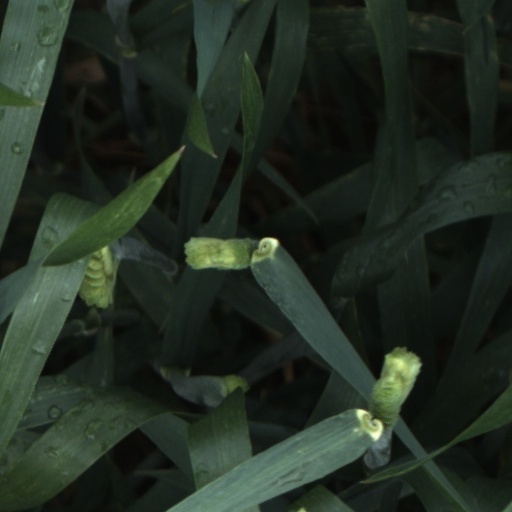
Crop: wheat